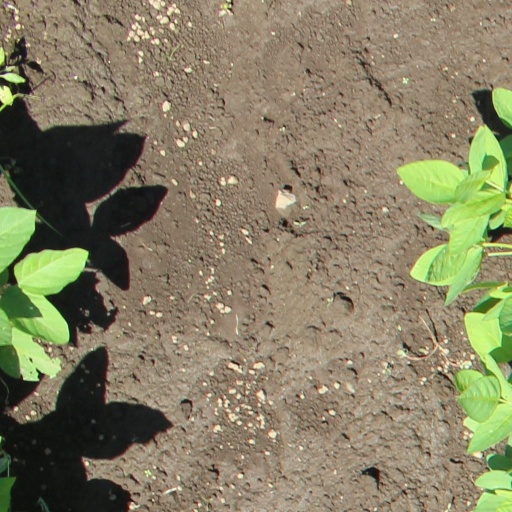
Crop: soybean